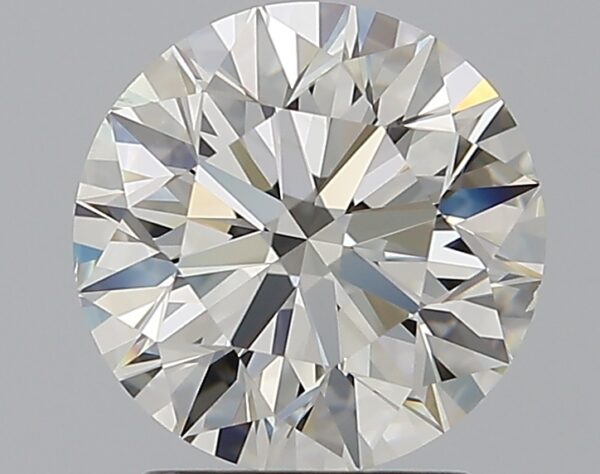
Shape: round
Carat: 2.01
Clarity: SI1
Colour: I
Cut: EX
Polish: EX
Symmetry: EX
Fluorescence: F
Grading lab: GIA
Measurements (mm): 7.99 x 8.03 x 5.03